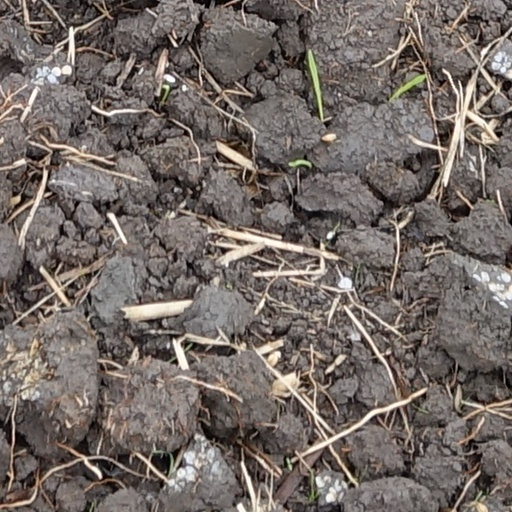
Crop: wheat